Antigua Guatemala

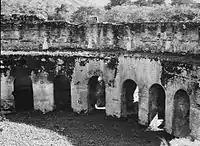
Circular single cell structure in the Capuchins convent, still in good standing, as described by prince Wilhelm of Sweden in 1920. Photograph by .

Francisco Marroquín, first bishop of Guatemala, sent the Spanish King a letter in 1548, asking for a superior education institution for Guatemala, but the letter went unanswered. Towards the end of his life, in 1562, Marroquín left some money in his will to establish a school -which eventually was the "Santo Tomás de Aquino school"- where grammar, arts, philosophy, and theology would be taught. Poor Spanish children would be the beneficiaries of this pious work, as they could not travel to those cities where there were universities already, such as México City in the New Spain. Historian John Tate Lanning said regarding this that, "Marroquín's testament is so famous, that many people who have not even laid eyes on it say that there are things in the document that are really not in it. Marroquín never talks about a University, much less establishing one..." On the other hand, there is indeed a document from Mayor Pedro Crespo Suarez, who left twenty thousand pesos after his death to set up classes in the university that "was being asked of the crown".